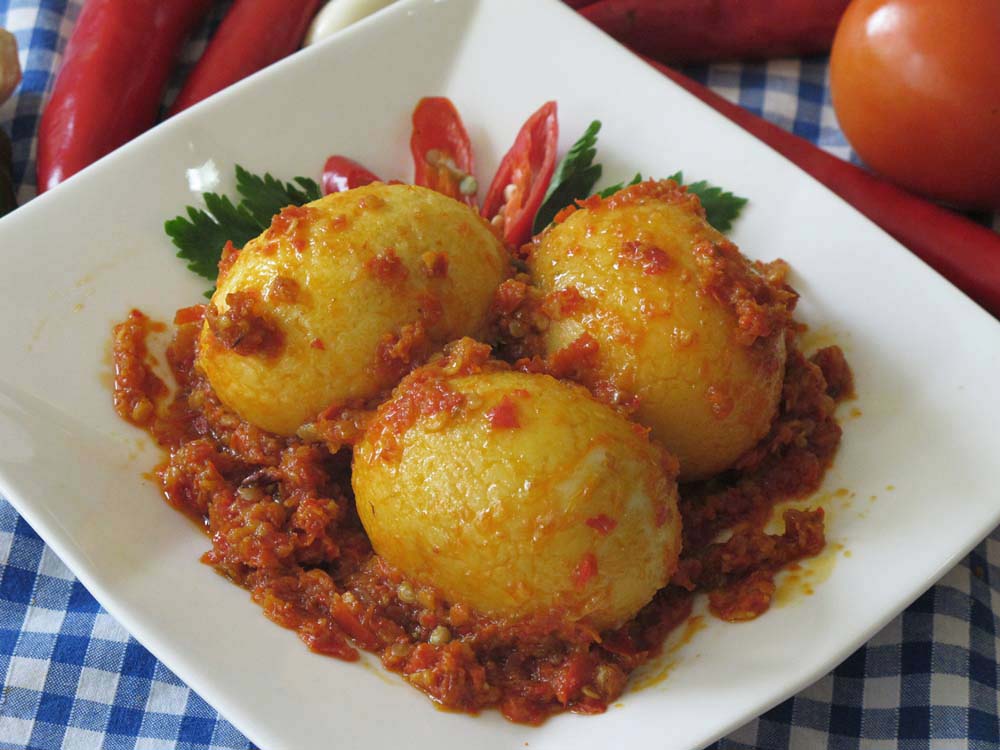
Label: telur_balado